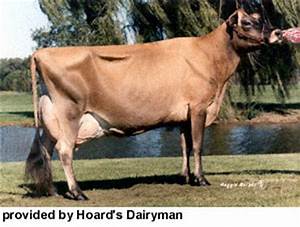
Label: mucca